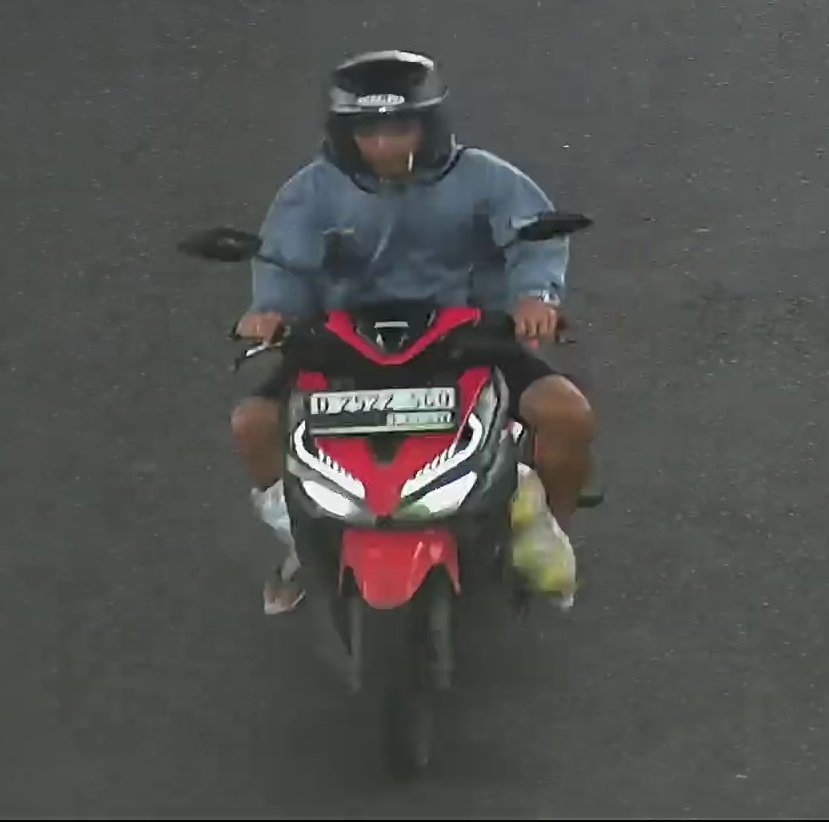
person-with-helmet: 1
person-without-helmet: 0